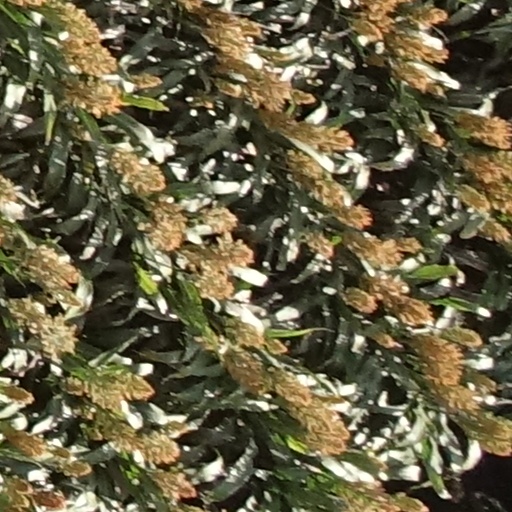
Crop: sorghum